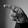
ASL letter: P